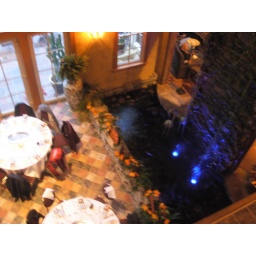
Looking down from the bridge over top of foyer, viewing fish pond